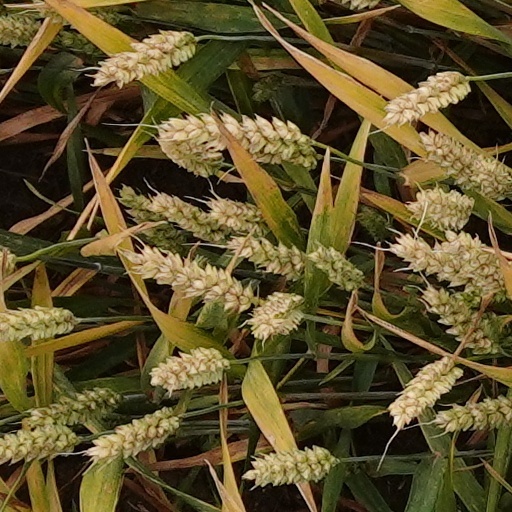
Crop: wheat